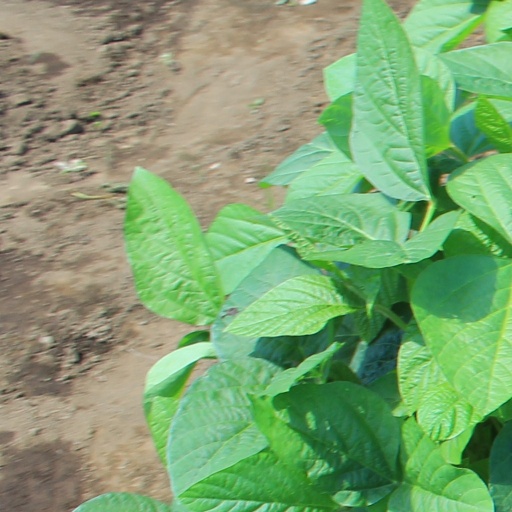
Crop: soybean